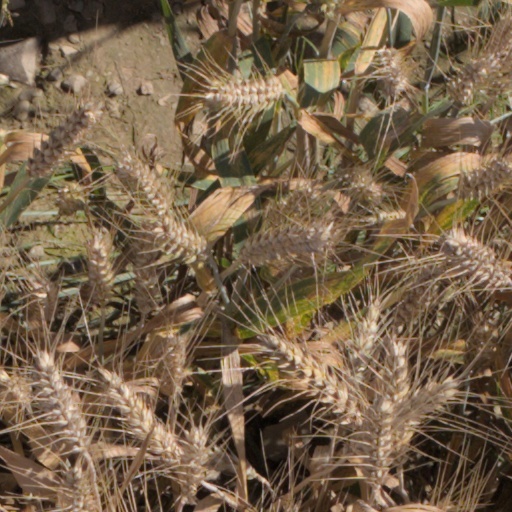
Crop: wheat